Christnach

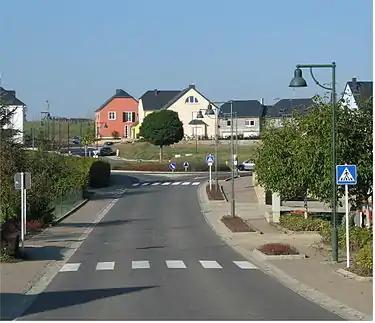

Christnach is a small town in the commune of Waldbillig, in eastern Luxembourg. , the town has a population of 822. The town contains a golf course named Golf Christnach, which includes an 18-hole and 9-hole course, along with 2 hiking trails ejecting from the golf course named Nordic Walking Park Mëllerdall 2 and 3. As tourist highlights, Nordic Walking Park Mëllerdall 2 is 10.2 kilometers (6.3 miles) long and contains the "model" village of Christnach. Nordic Walking Park Mëllerdall 3 is 11 kilometers (6.8 miles) long and contains the birthplace of Michel Rodange.